The Promised Land (1973 film)

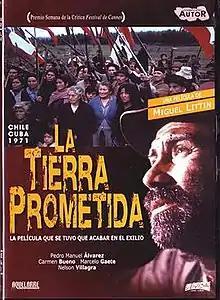
Film poster

The Promised Land is a 1972 Chilean drama film written and directed by Miguel Littín. It was entered into the 8th Moscow International Film Festival.